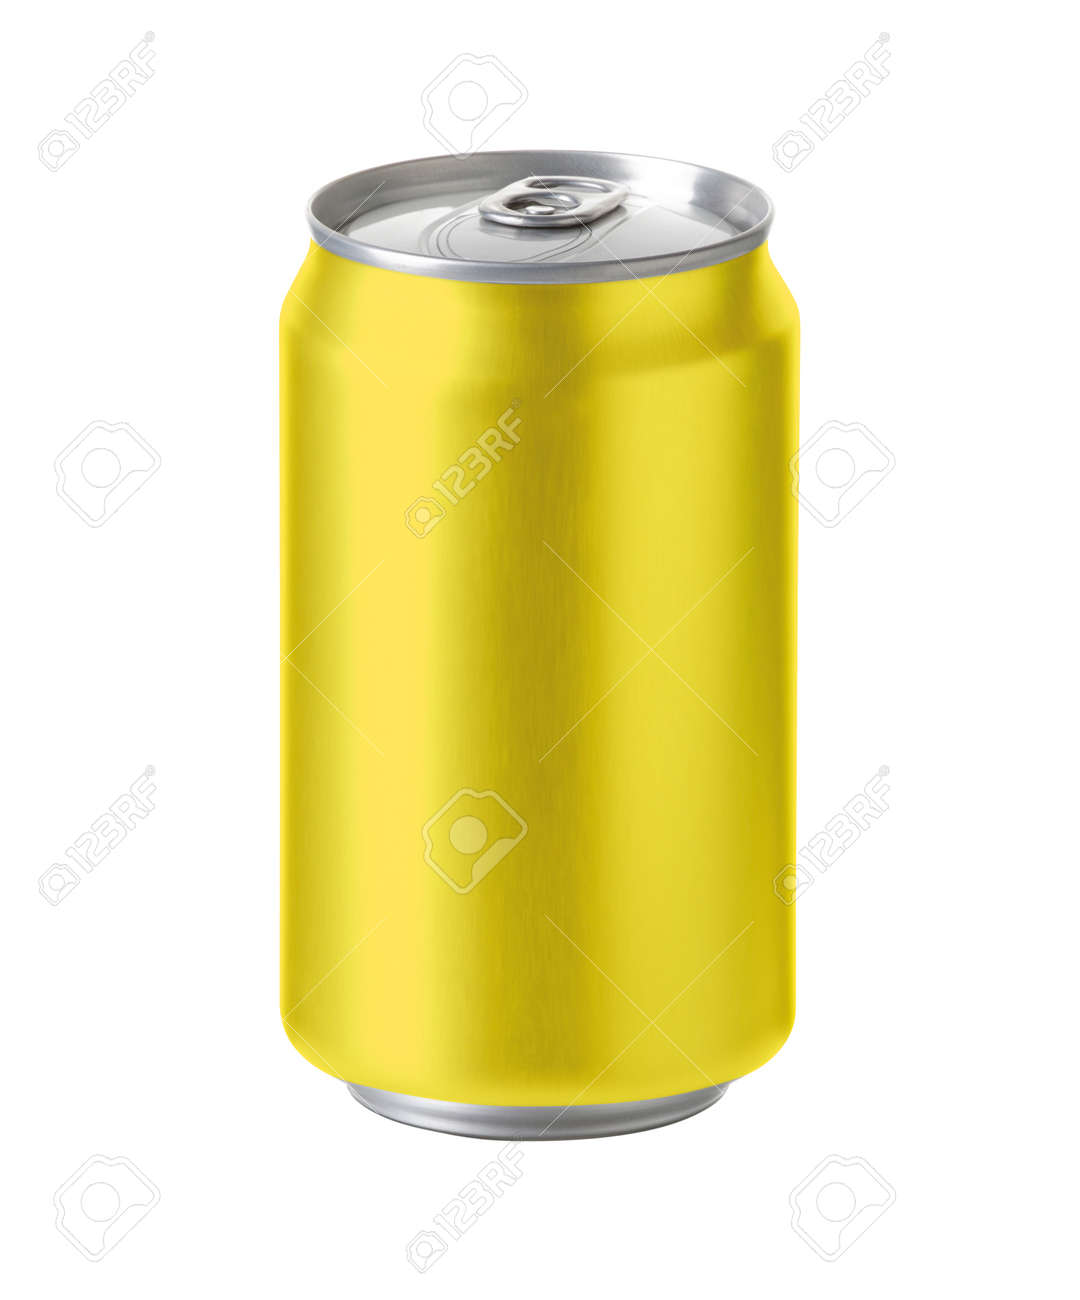
Label: metal